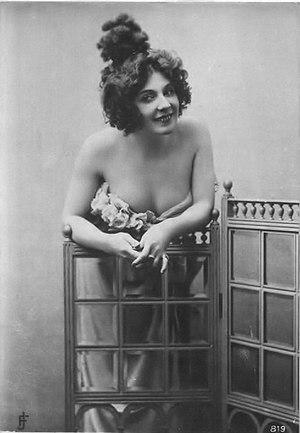
Amélie Diéterle est une comédienne française, née à Strasbourg le 20 février 1871 et morte à Cannes, le 20 janvier 1941. Elle est légitimée à Paris en 1892 par le capitaine Louis Laurent, chevalier de la Légion d'Honneur. Amélie Diéterle s'est mariée à Vallauris le 16 juin 1930 avec André Simon (1877-1965). Amélie Diéterle joue principalement au Théâtre des Variétés à Paris au cours de la Belle Époque. Elle inspire les poètes Léon Dierx et Stéphane Mallarmé. Elle est également la muse des peintres Auguste Renoir, Henri de Toulouse-Lautrec ou Alfred Roll.
Amélie Diéterle, nom de scène d'Amélie Laurent, est une actrice, cantatrice et collectionneuse d'art française, née à Strasbourg le 20 février 1871 et morte à Cannes le 20 janvier 1941.